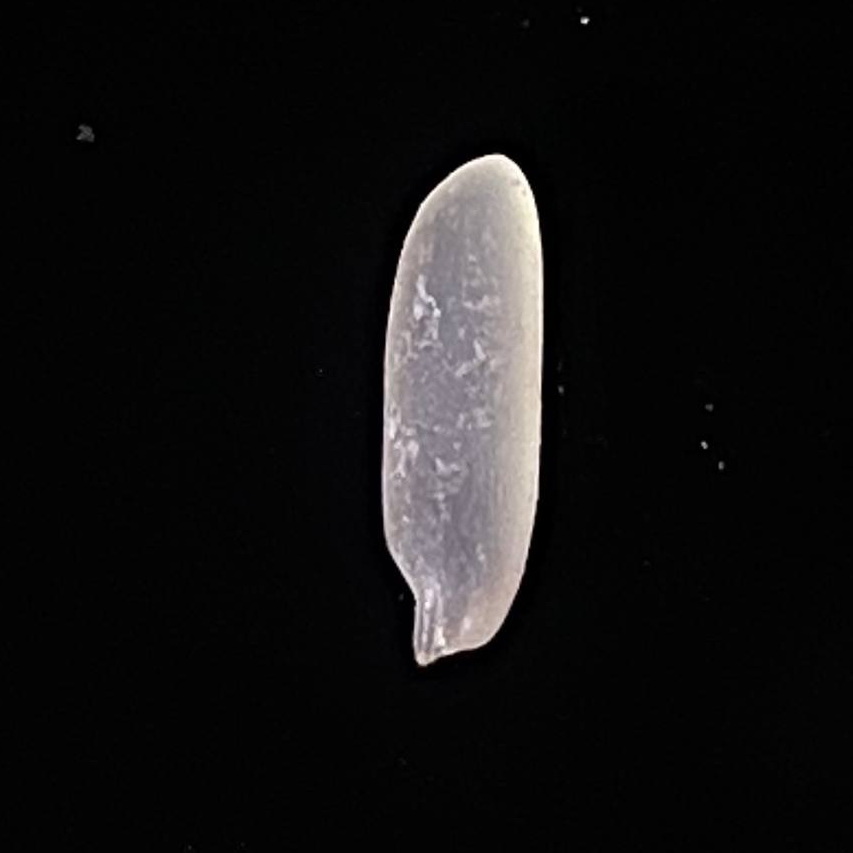
Rice variety: Jirashail